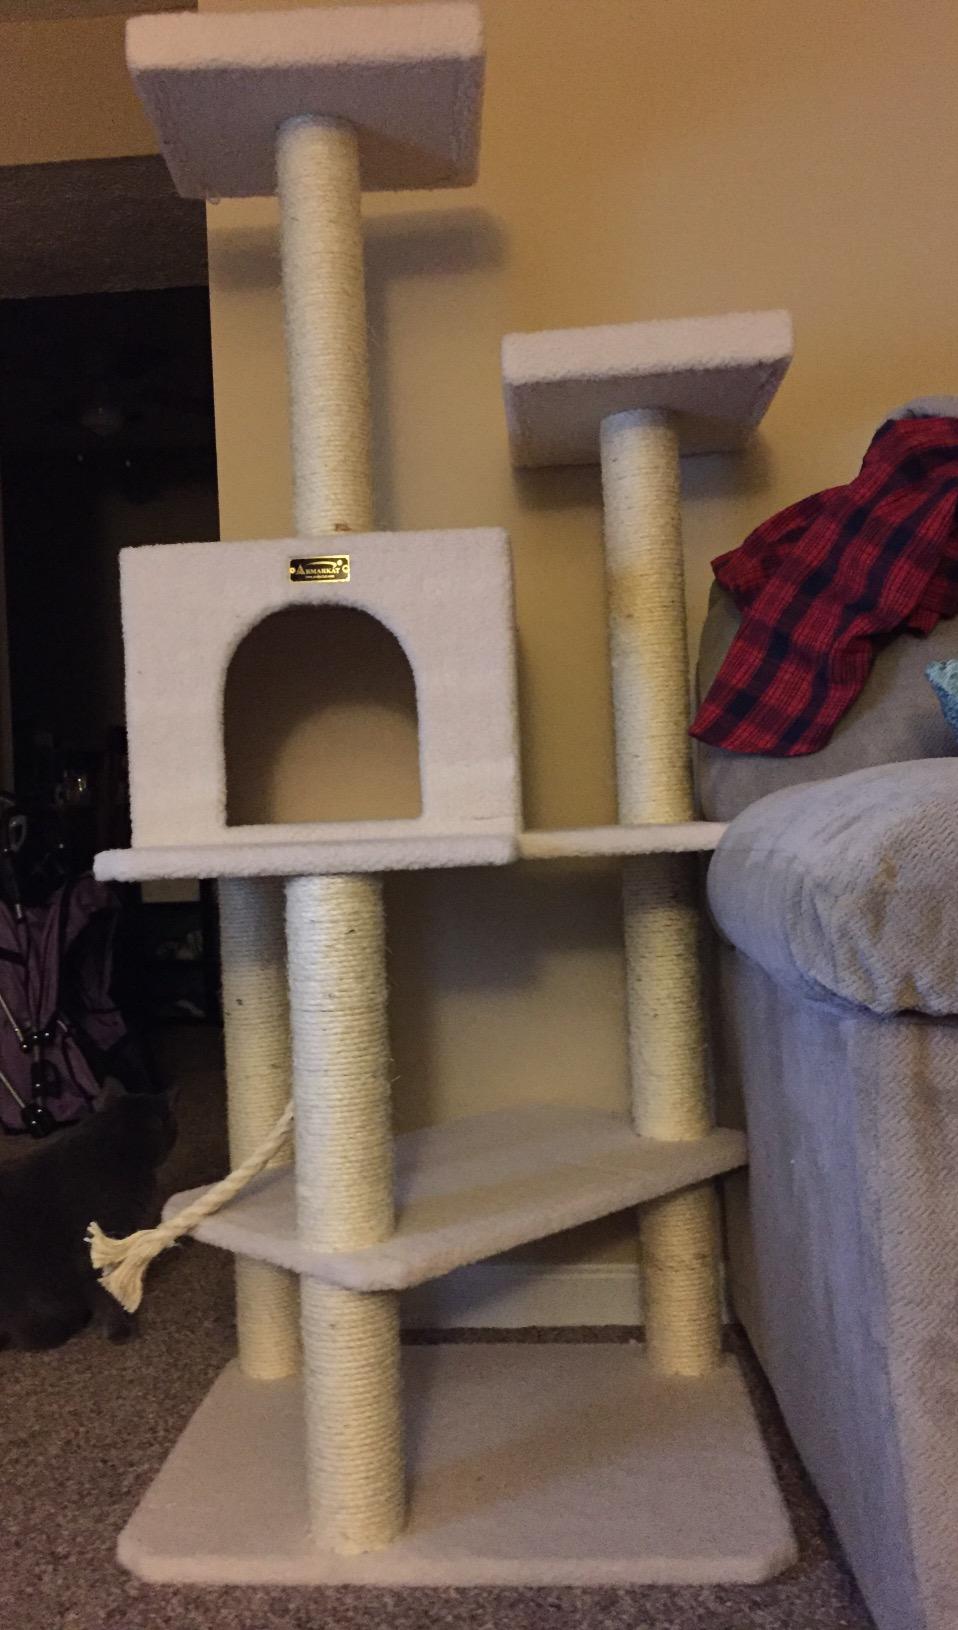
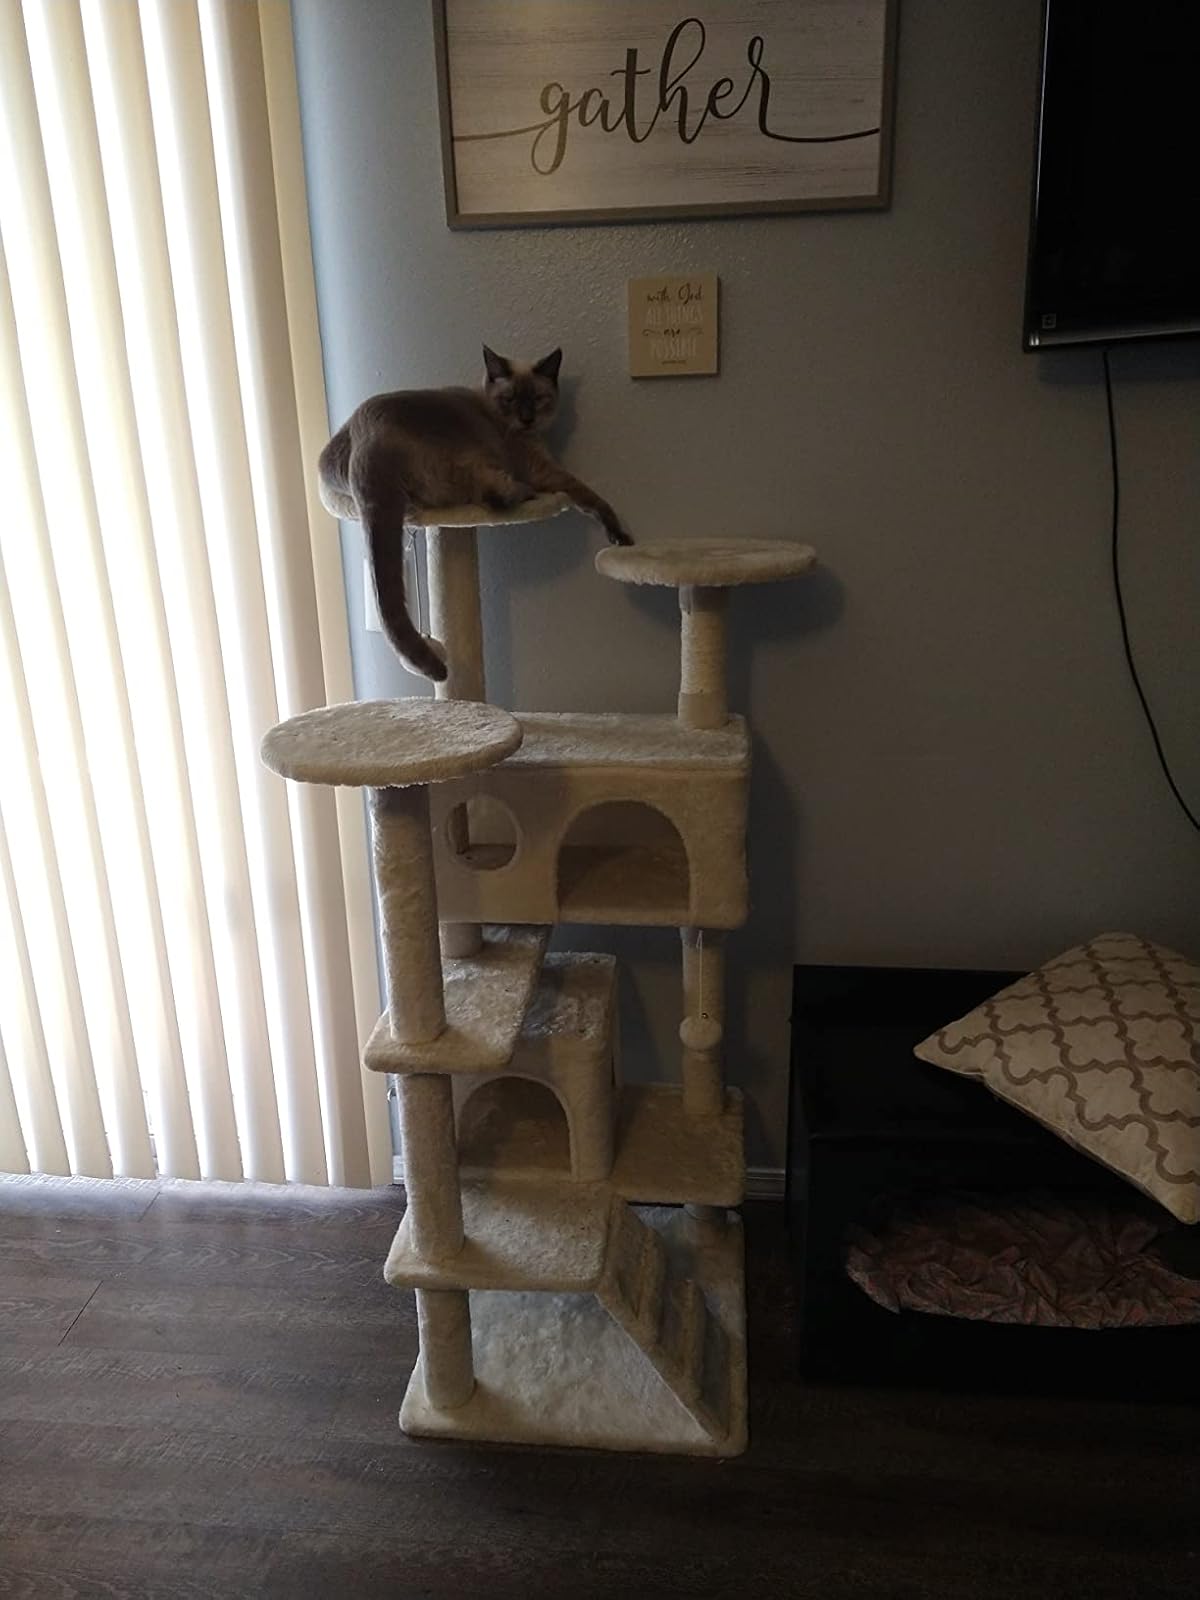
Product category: items_cat tree
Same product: no